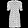
Label: Dress